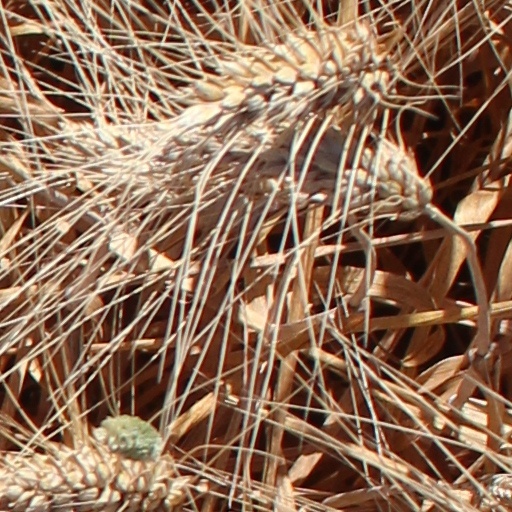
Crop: wheat